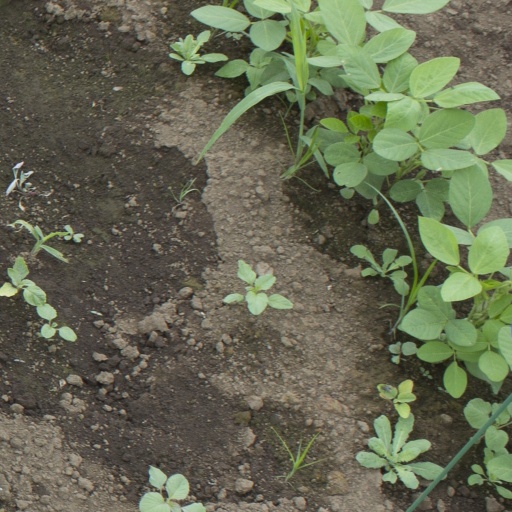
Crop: soybean